Legazpi Airport

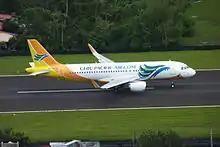
A Cebu Pacific Airbus A320 at Legazpi Airport

The site of the former Legazpi Airport used to be the Sanborn Field. This former US airfield opened in the early 1900s. During World War II, the airport was occupied by Japanese forces from 1941 until the airport was liberated by the United States Army in 1945. Commercial operations started the following year.